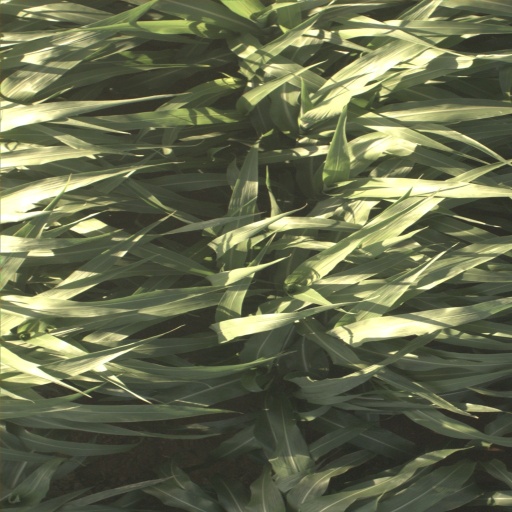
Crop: sorghum